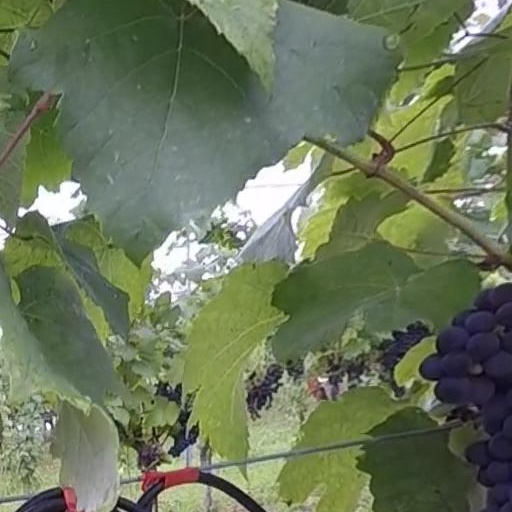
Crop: grape